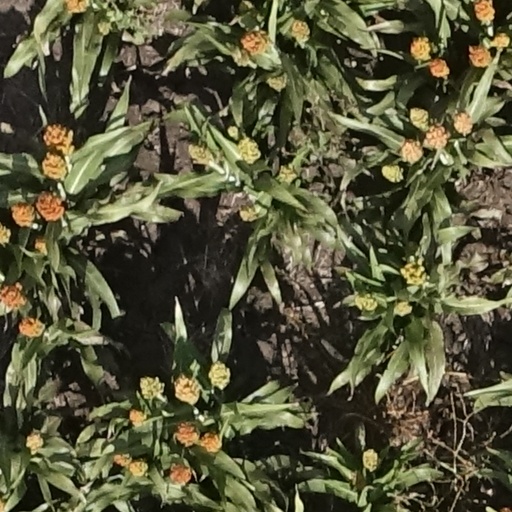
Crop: sorghum